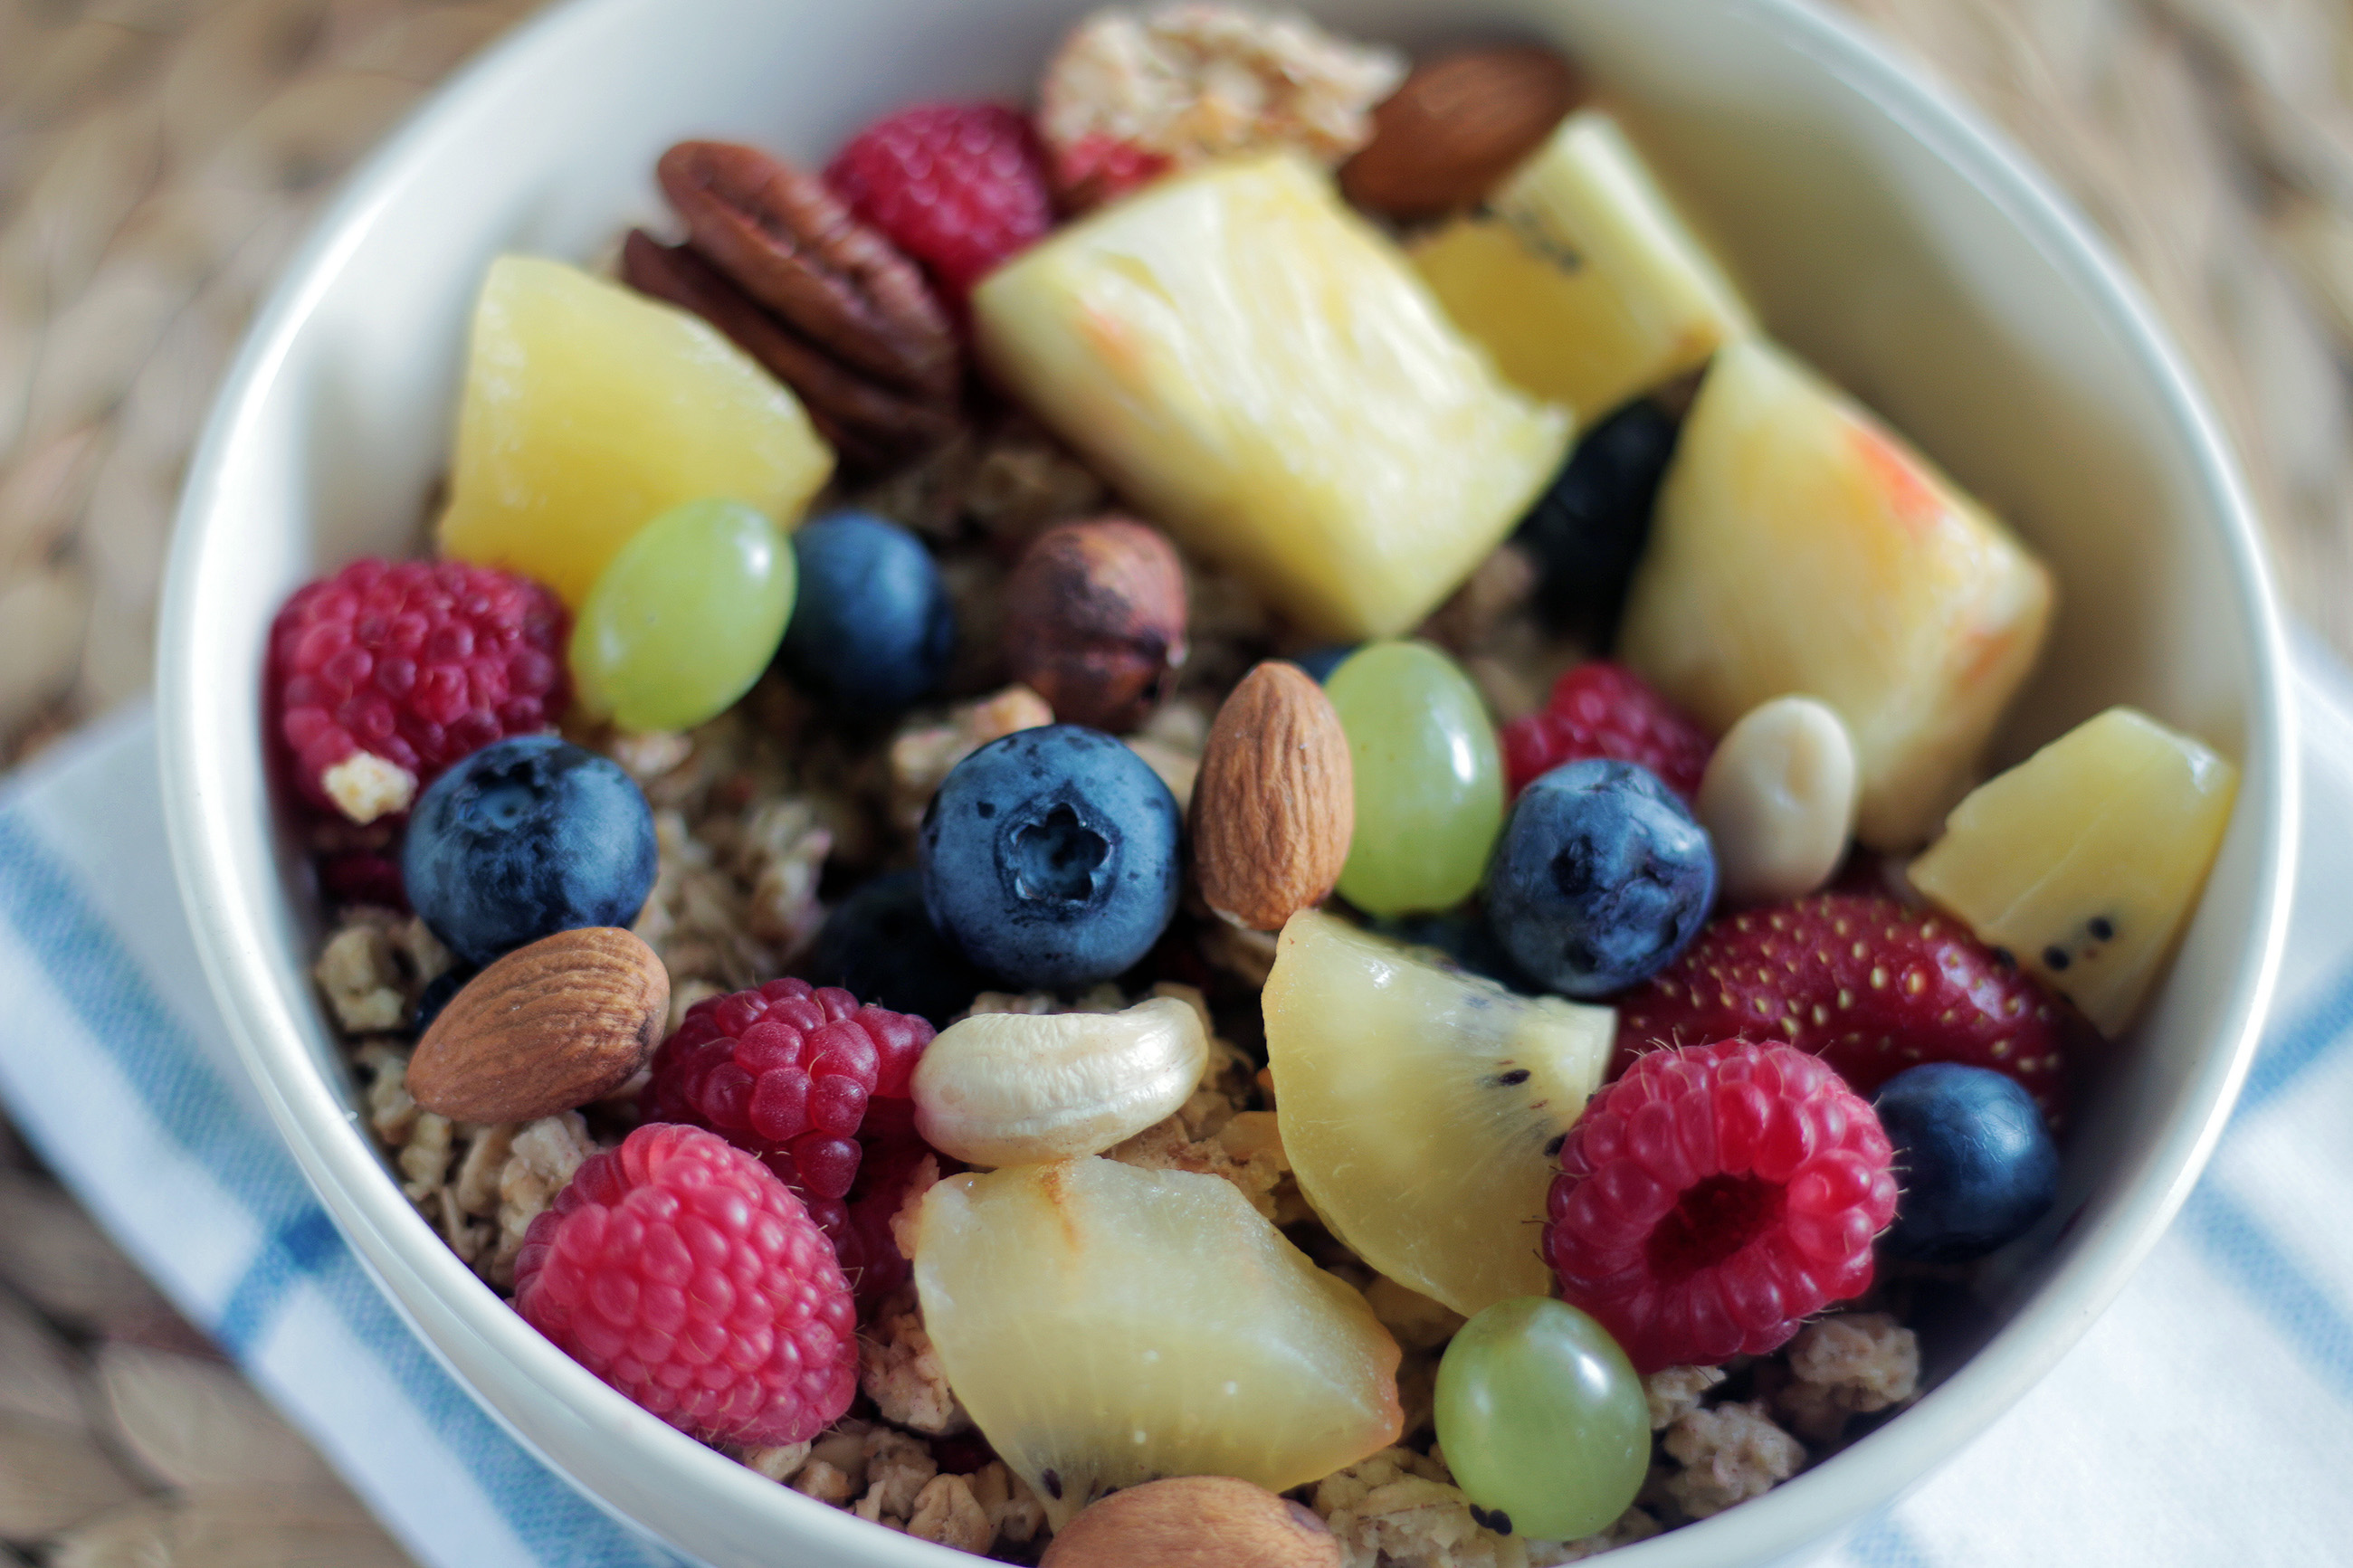
berry, morning, dish, meal, food, produce, breakfast, healthy, dessert, lunch, cuisine, pineapple, cereal, nuts, blueberries, raspberries, grapes, fruits, vegetarian food, muesli, breakfast cereal, frozen yogurt, trail mix